Knowsthorpe

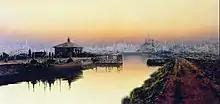
Knostrop Cut by Atkinson Grimshaw (1893)

The earliest mention of Knostrop is from the time of the Domesday survey when the hamlet was an area of open fields and the location of the lord of the manor's rabbit warren. In the 13th and 14th centuries the land was cultivated using the three-field system, growing wheat or rye, oats and barley. In 1341, the fields were cultivated by about 30 tenants, some were freeholders but the majority were villeins or bondsmen. One bondsman was Robert Knostrop who paid 4 shillings and 9 pence in annual rent for his 55 acres of land and along with his fellow bondsmen, was obliged to spend several days ploughing and sowing, make hay and reap the corn for the lord of the manor.